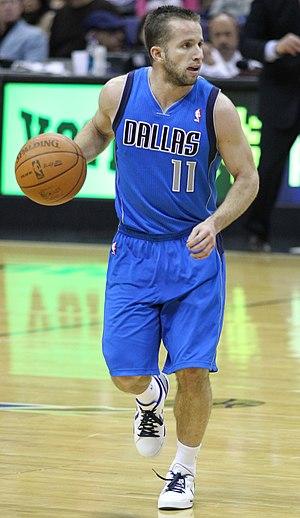
José Juan Barea est un joueur professionnel portoricain de basket-ball évoluant aux Mavericks de Dallas. Il joue au poste de meneur.